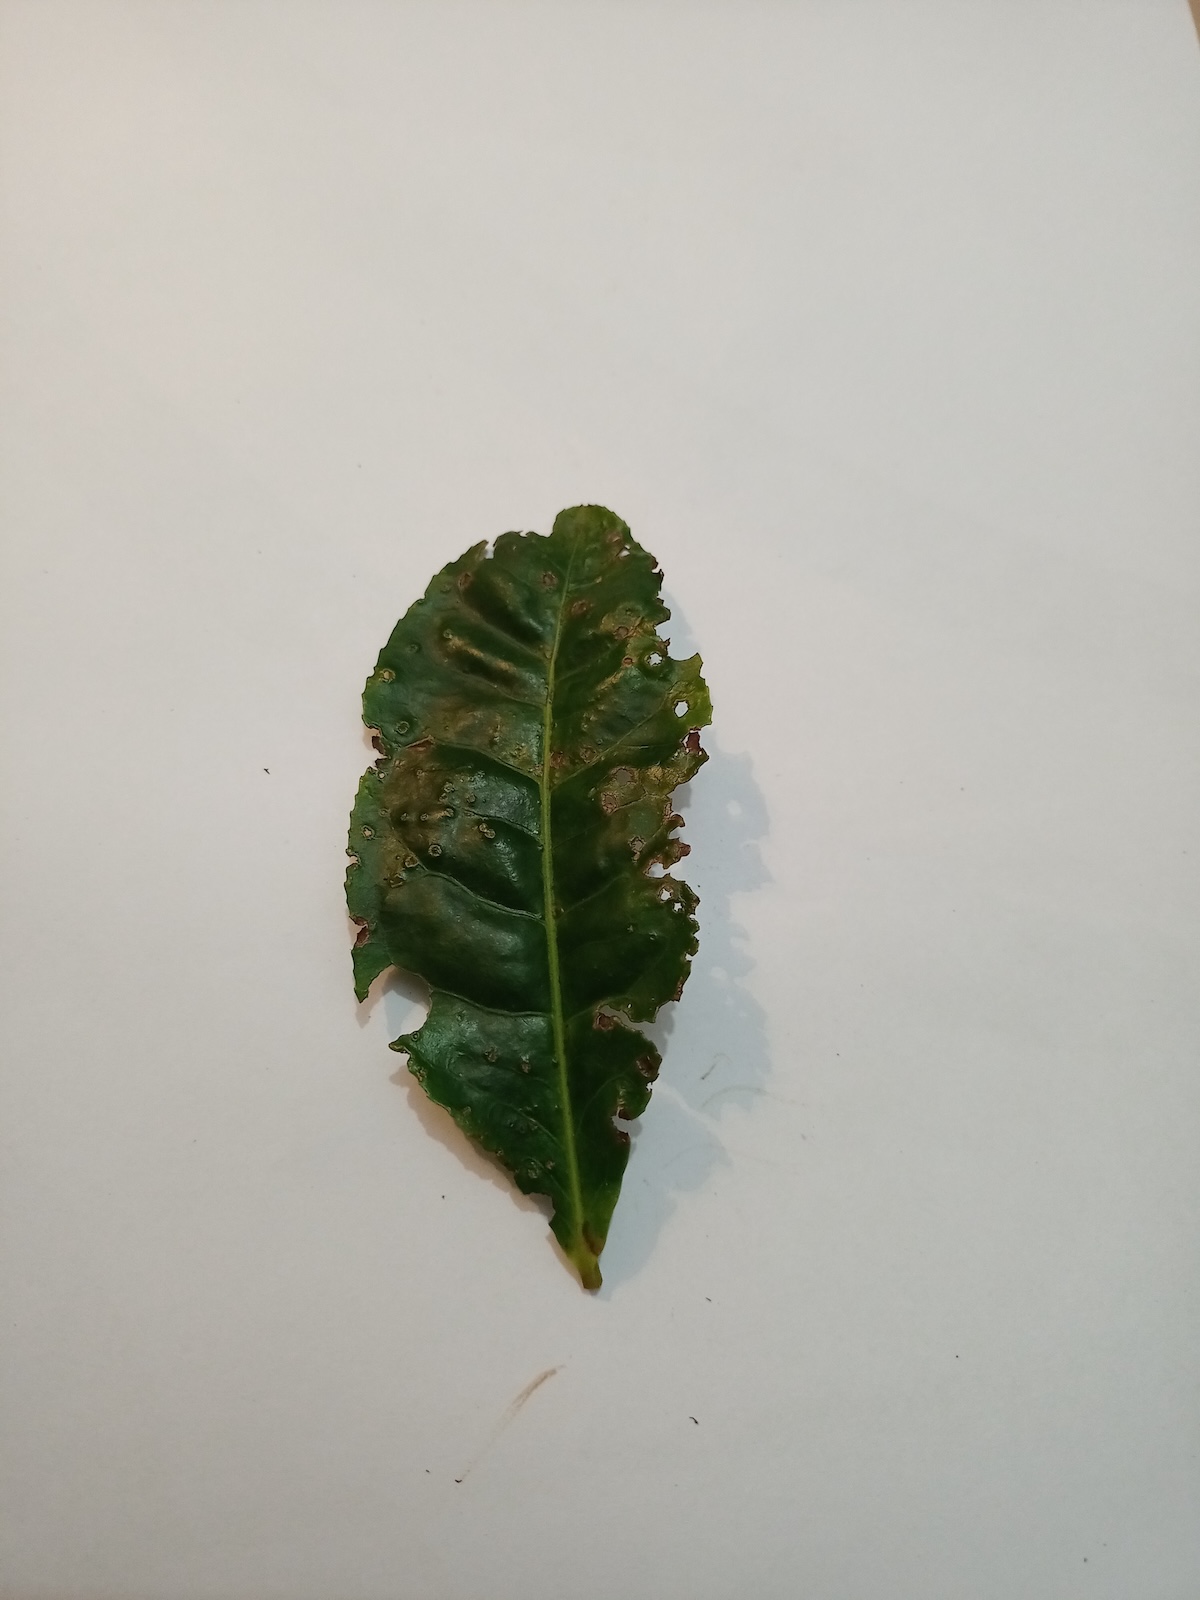
Label: Green mirid bug